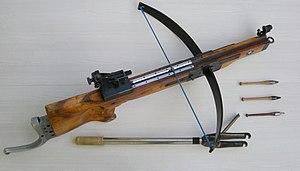
La Société de tir de Nancy est une société de tir sise au 41, rue de Tomblaine, à Nancy. Elle a vu le jour en 1866 et se prévaut de l'héritage des Arquebusiers de la Butte, une des plus anciennes sociétés de tireurs civils de France. La STN est la plus ancienne association sportive de Nancy toujours en activité.